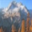
Label: mountain